Renault Symbol

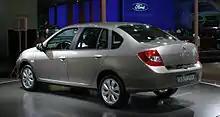
2008 Renault Symbol rear view

The second generation uses the running gear of the previous generation car and has a different design than the third generation Clio. The name Clio was dropped in favour to just Symbol, or Thalia in those markets where this name was used on the previous generation.